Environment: real
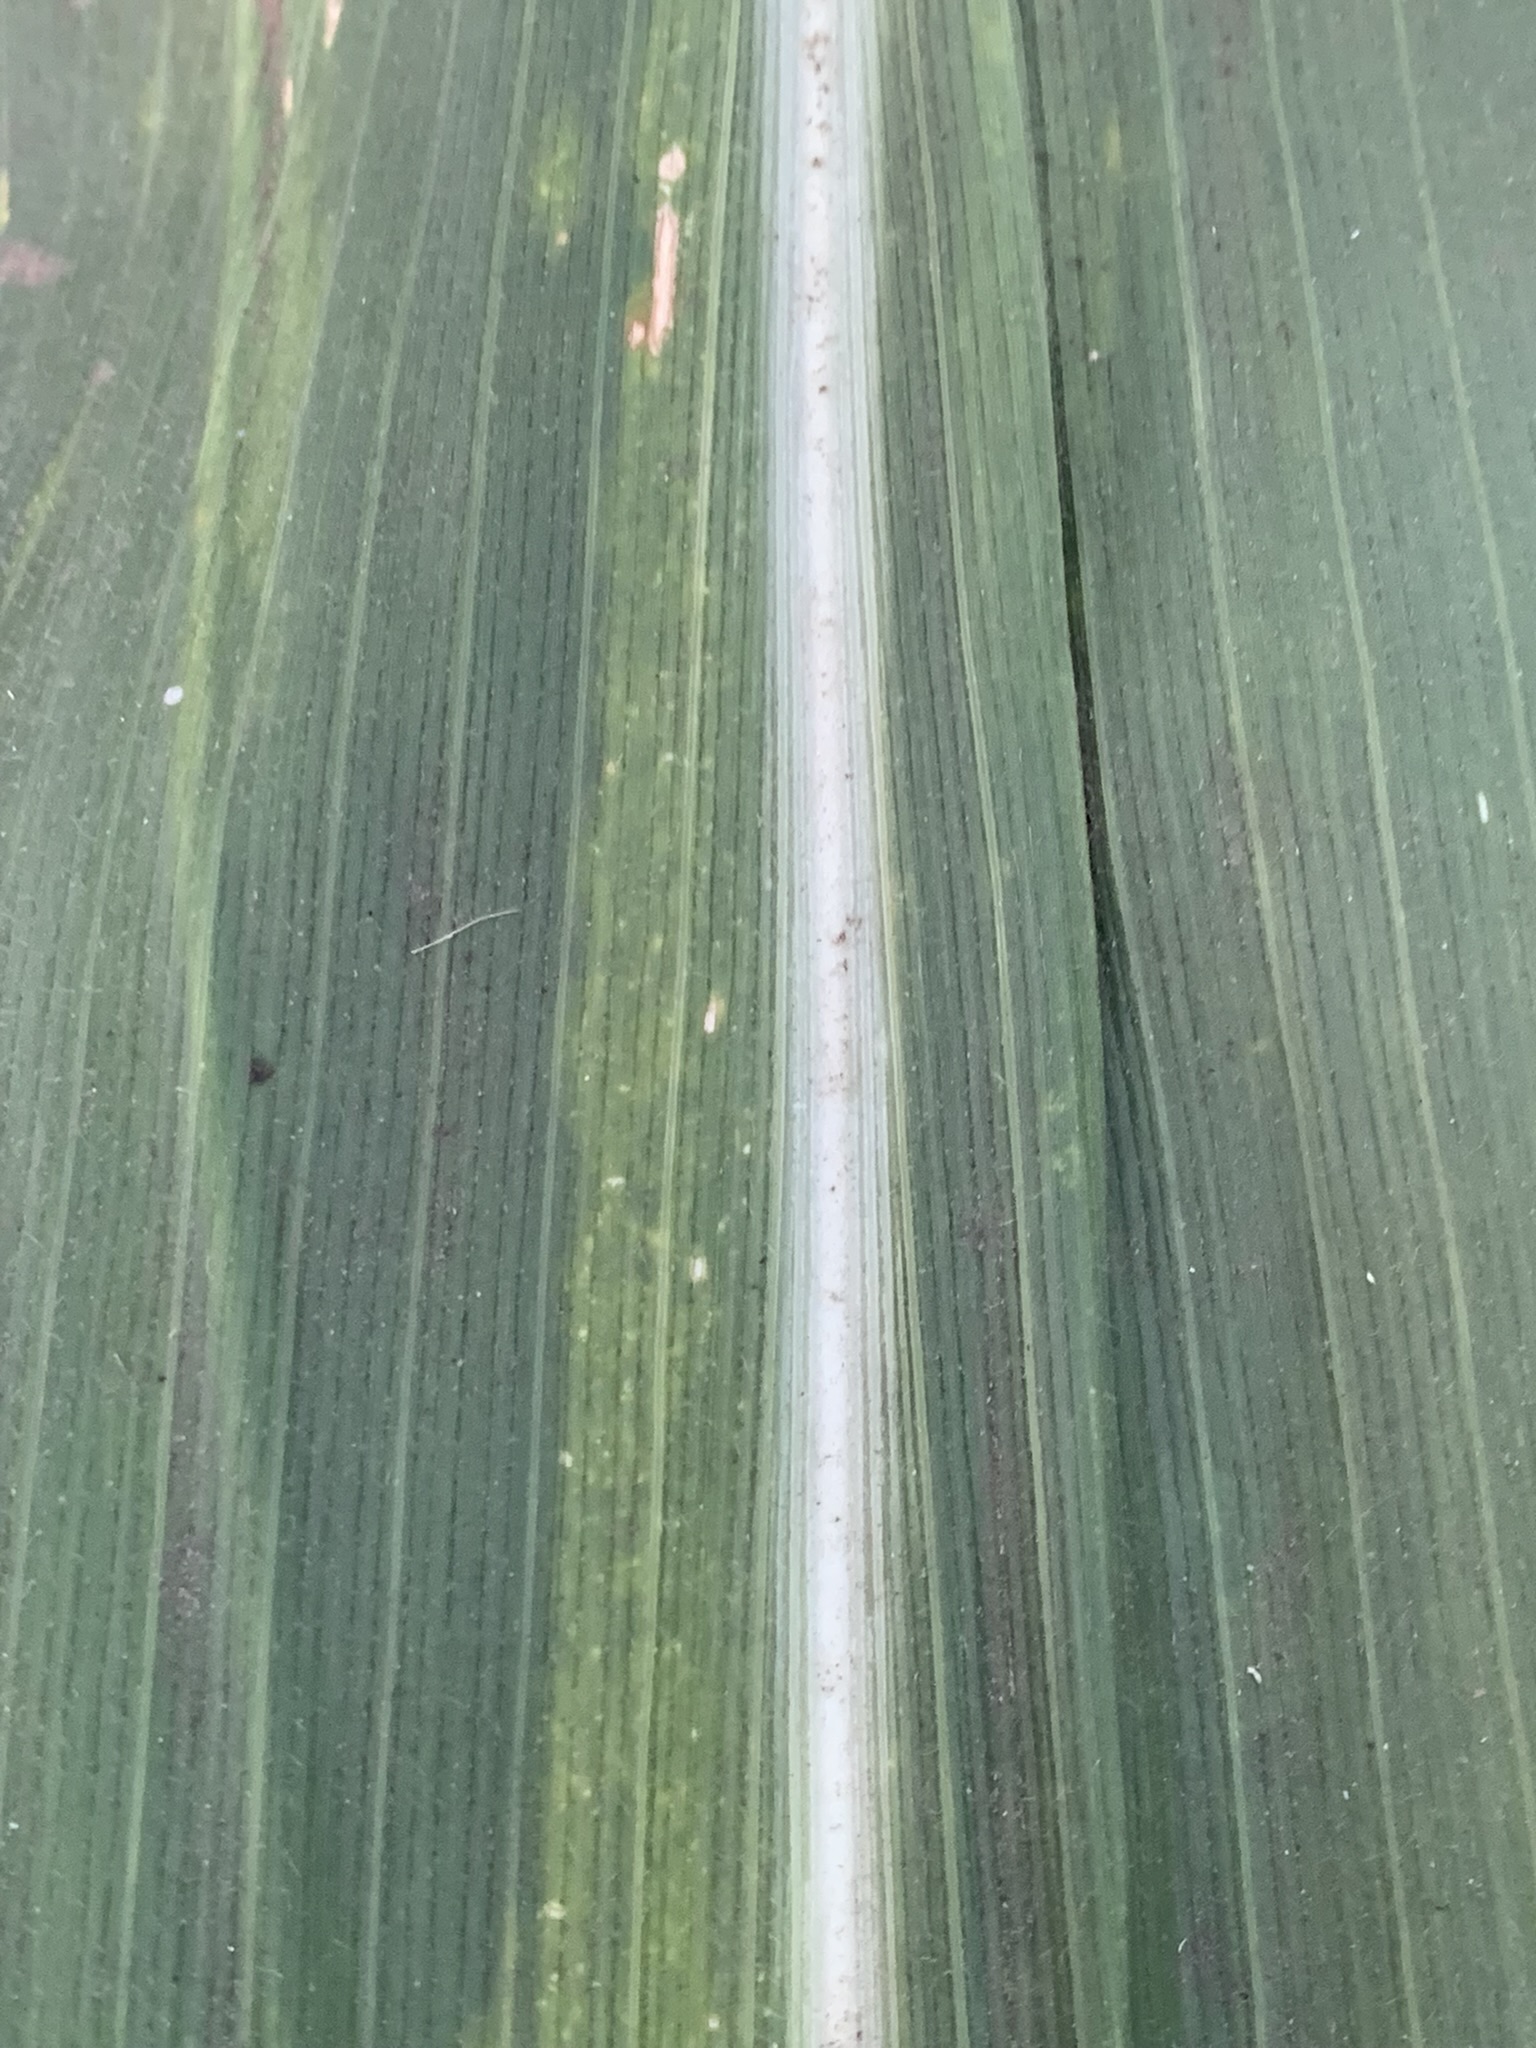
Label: lethal_necrosis